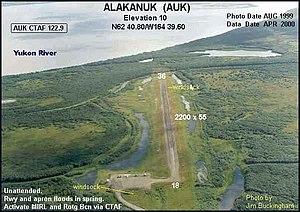
Alakanuk est une localité d'Alaska aux États-Unis dans la Région de recensement de Kusilvak. En 2010, il y avait 677 habitants.